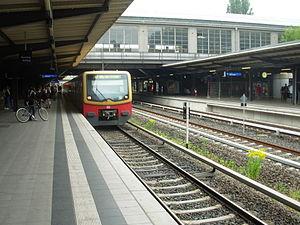
La Gare de Berlin Westkreuz est une gare ferroviaire à Berlin sur le Ringbahn. Elle est située dans le quartier Charlottenburg dans l'arrondissement de Charlottenburg-Wilmersdorf.